Ledringhem

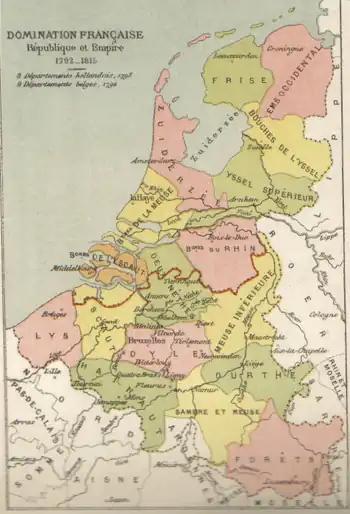
Map of Belgium and the Netherlands during the French occupation (1793–1815).

Ledringhem was part of Southern Netherlands (Dutch: Zuidelijke Nederlanden, Spanish: Países Bajos del Sur, French: Pays-Bas du sud, also called the Catholic Netherlands), a part of the Low Countries controlled by Spain (Spanish Netherlands, 1579–1713), then by Austria after the signing of the Treaty of Utrecht in 1713 (Austrian Netherlands, 1713–1794). The Southern Netherlands remained part of the Burgundian Circle of the Holy Roman Empire until its annexation to France in 1794.